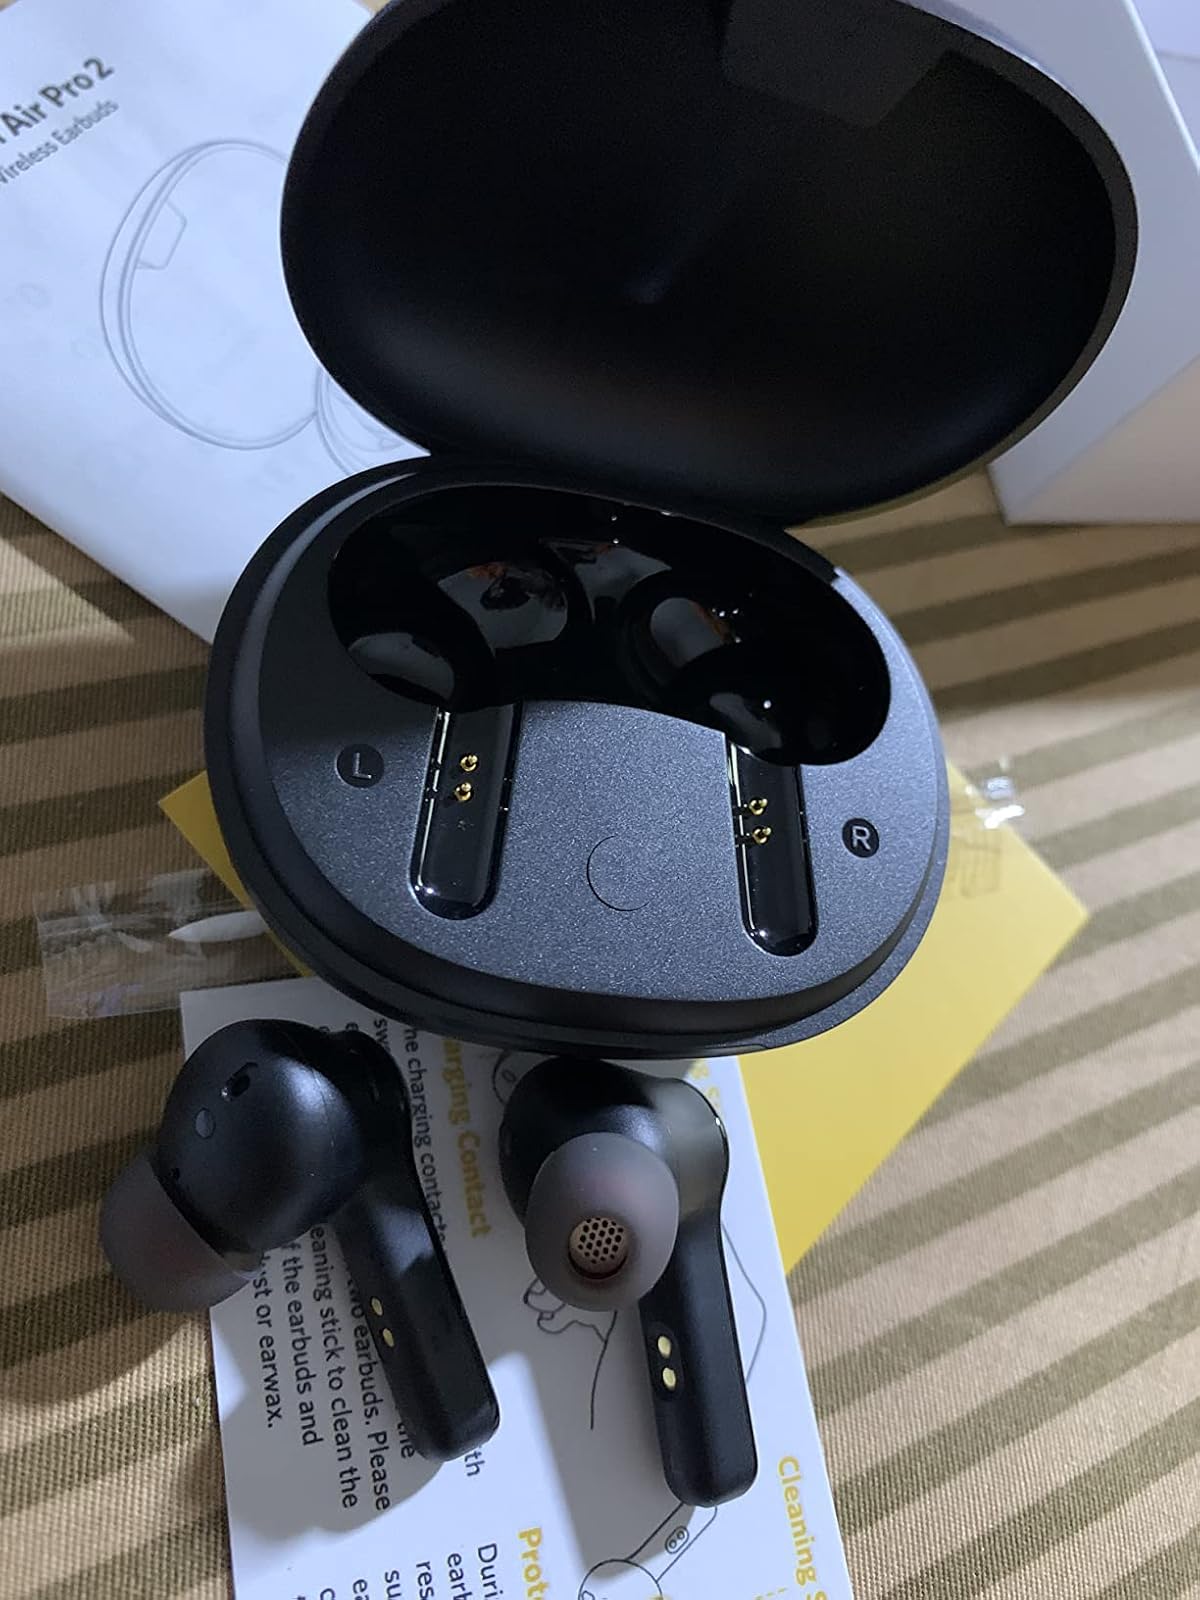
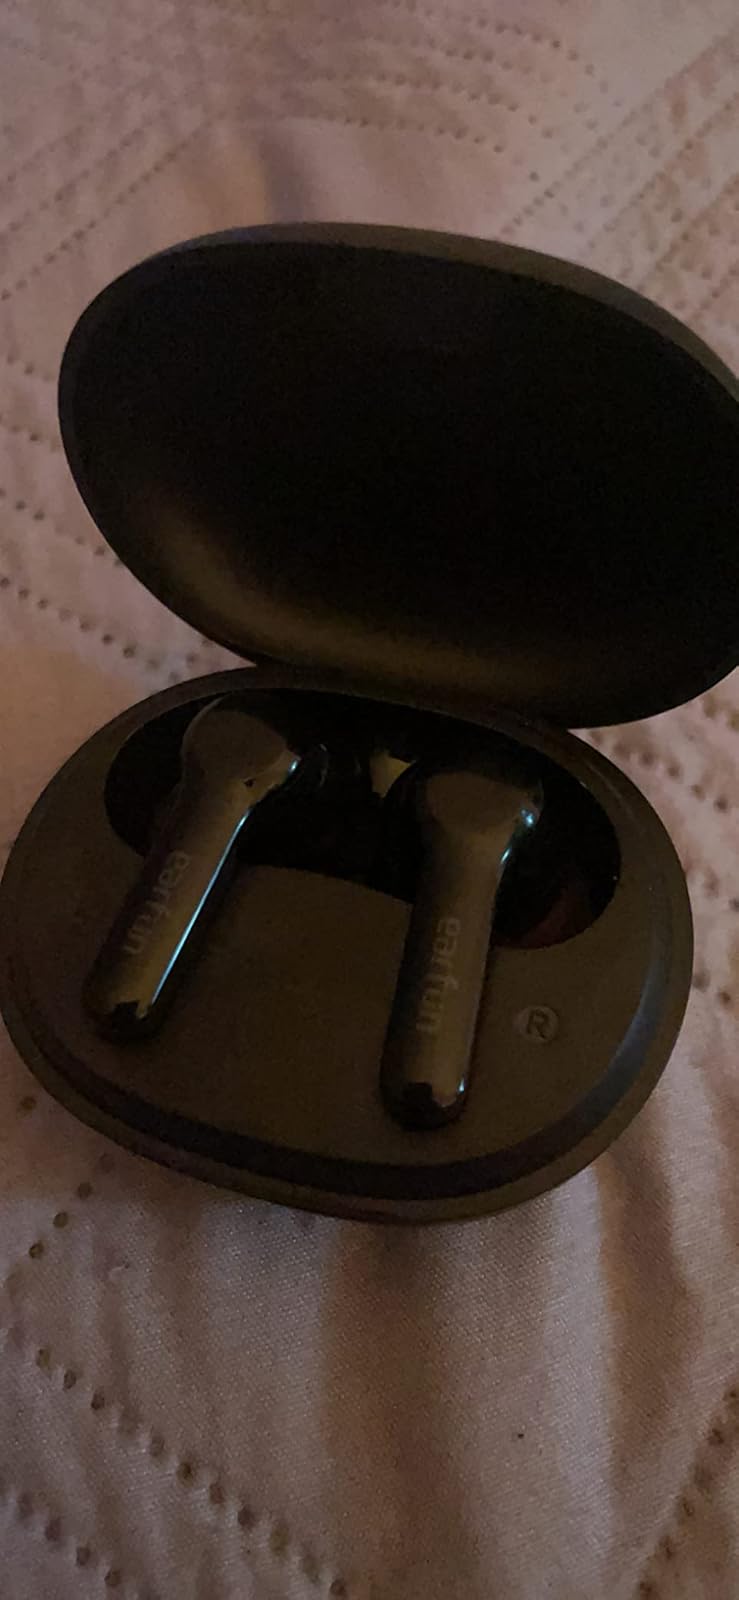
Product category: earbuds
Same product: yes